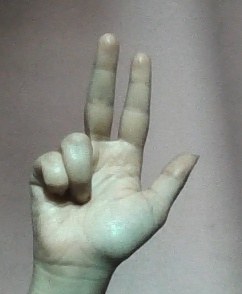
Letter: al